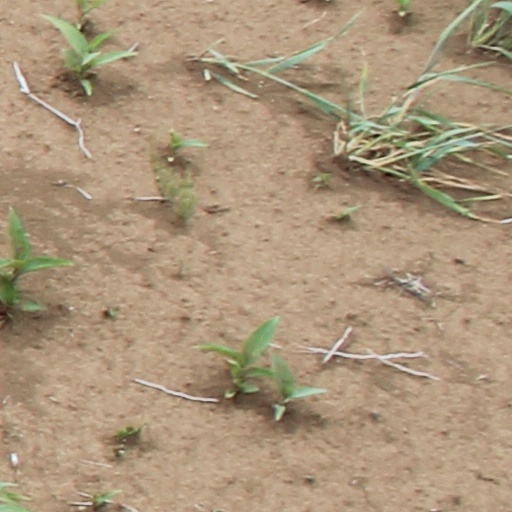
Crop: wheat